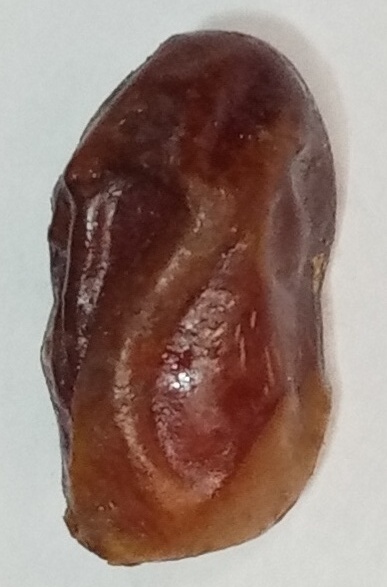
Variety: aseel
Size: large
Grade: grade-1